Jim Thorpe

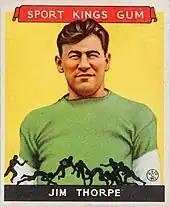
1933 Goudey Sport Kings card of Thorpe

Over the years, supporters of Thorpe attempted to have his Olympic titles reinstated. American Olympic officials, including former teammate and later president of the IOC Avery Brundage, rebuffed several attempts. Brundage once said, "Ignorance is no excuse." Most persistent were the author Robert Wheeler and his wife, Florence Ridlon. They succeeded in having the AAU and United States Olympic Committee overturn its decision and restore Thorpe's amateur status before 1913.